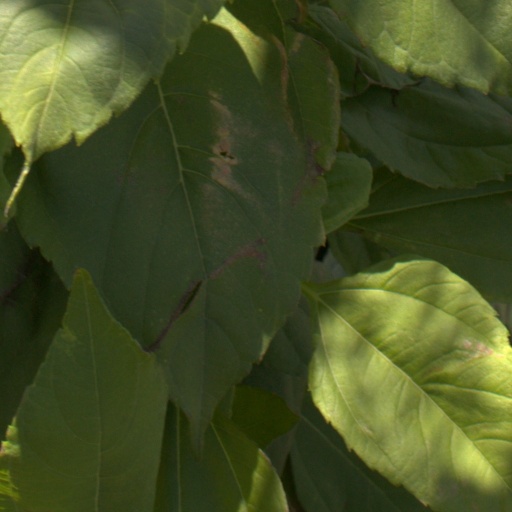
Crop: Jerusalem artichoke